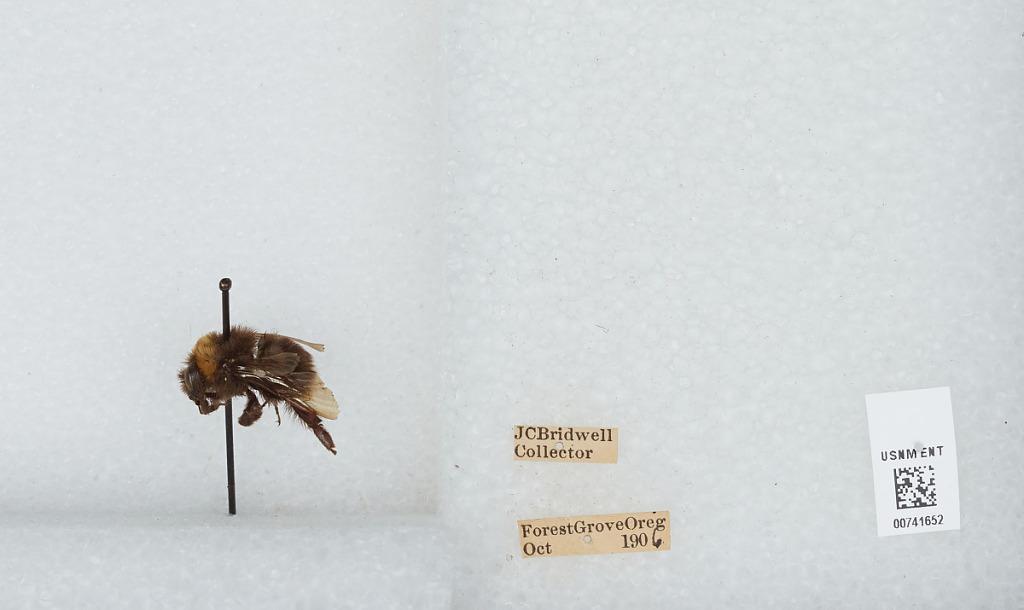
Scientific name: Bombus (Bombus) occidentalis Greene
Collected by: J. Bridwell
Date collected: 1906-10-
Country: United States
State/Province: Oregon